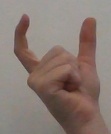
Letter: nun